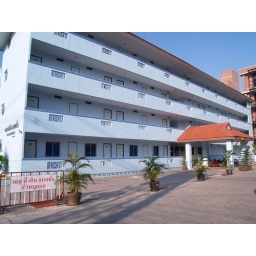
some of the flower pots have guppies and goldfish in them